Brown coal mining limits in North Bohemia

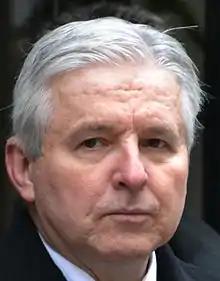
Caretaker Prime Minister Jiří Rusnok

Speaking at a press conference after the vote of no confidence, Rusnok was asked whether his caretaker government was intent on debating the state's raw materials policy in light of an earlier statement that he would not make any fundamental decisions about the state's direction. Rusnok responded by saying he did not know what the points of discussion would be on the next government agenda. "So I wouldn’t have any fears - don't worry, I'm sure nothing will come up that would be somehow problematic, intractable and too binding on future governments. There is really no need to worry. By the way, as a big ecologist I am a supporter of preserving the limits, although I say this as Jiří Rusnok, not as the Prime Minister in regard to the mining limits." Later maneuvering by Rusnok was to prove highly controversial in light of these comments.